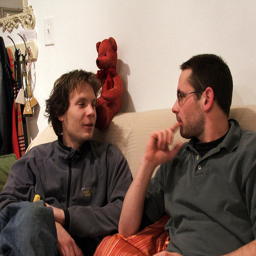
Two men on a sofa talking, while a red bear sits on the back.
Two men wearing grey shirts are talking on a sofa.
Two people are talking while sitting on a couch and a teddy bear is sitting on top of the couch.
two men sit on a couch deep in conversation
Two men talking on couch near red bear.